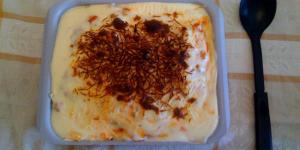
espaguetis a la bechamel